Huangtuling station

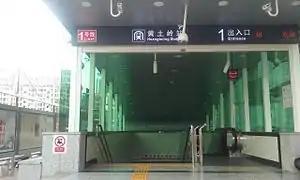
Entrance No. 1 of Huangtuling Station.

Huangtuling station is a subway station in Tianxin District/ Yuhua District, Changsha, Hunan, China, operated by the Changsha subway operator Changsha Metro. It entered revenue service on June 28, 2016.